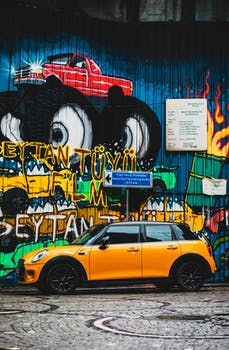
Label: No Watermark